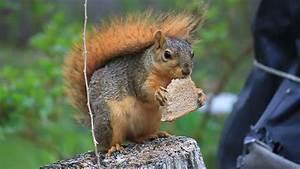
squirrel